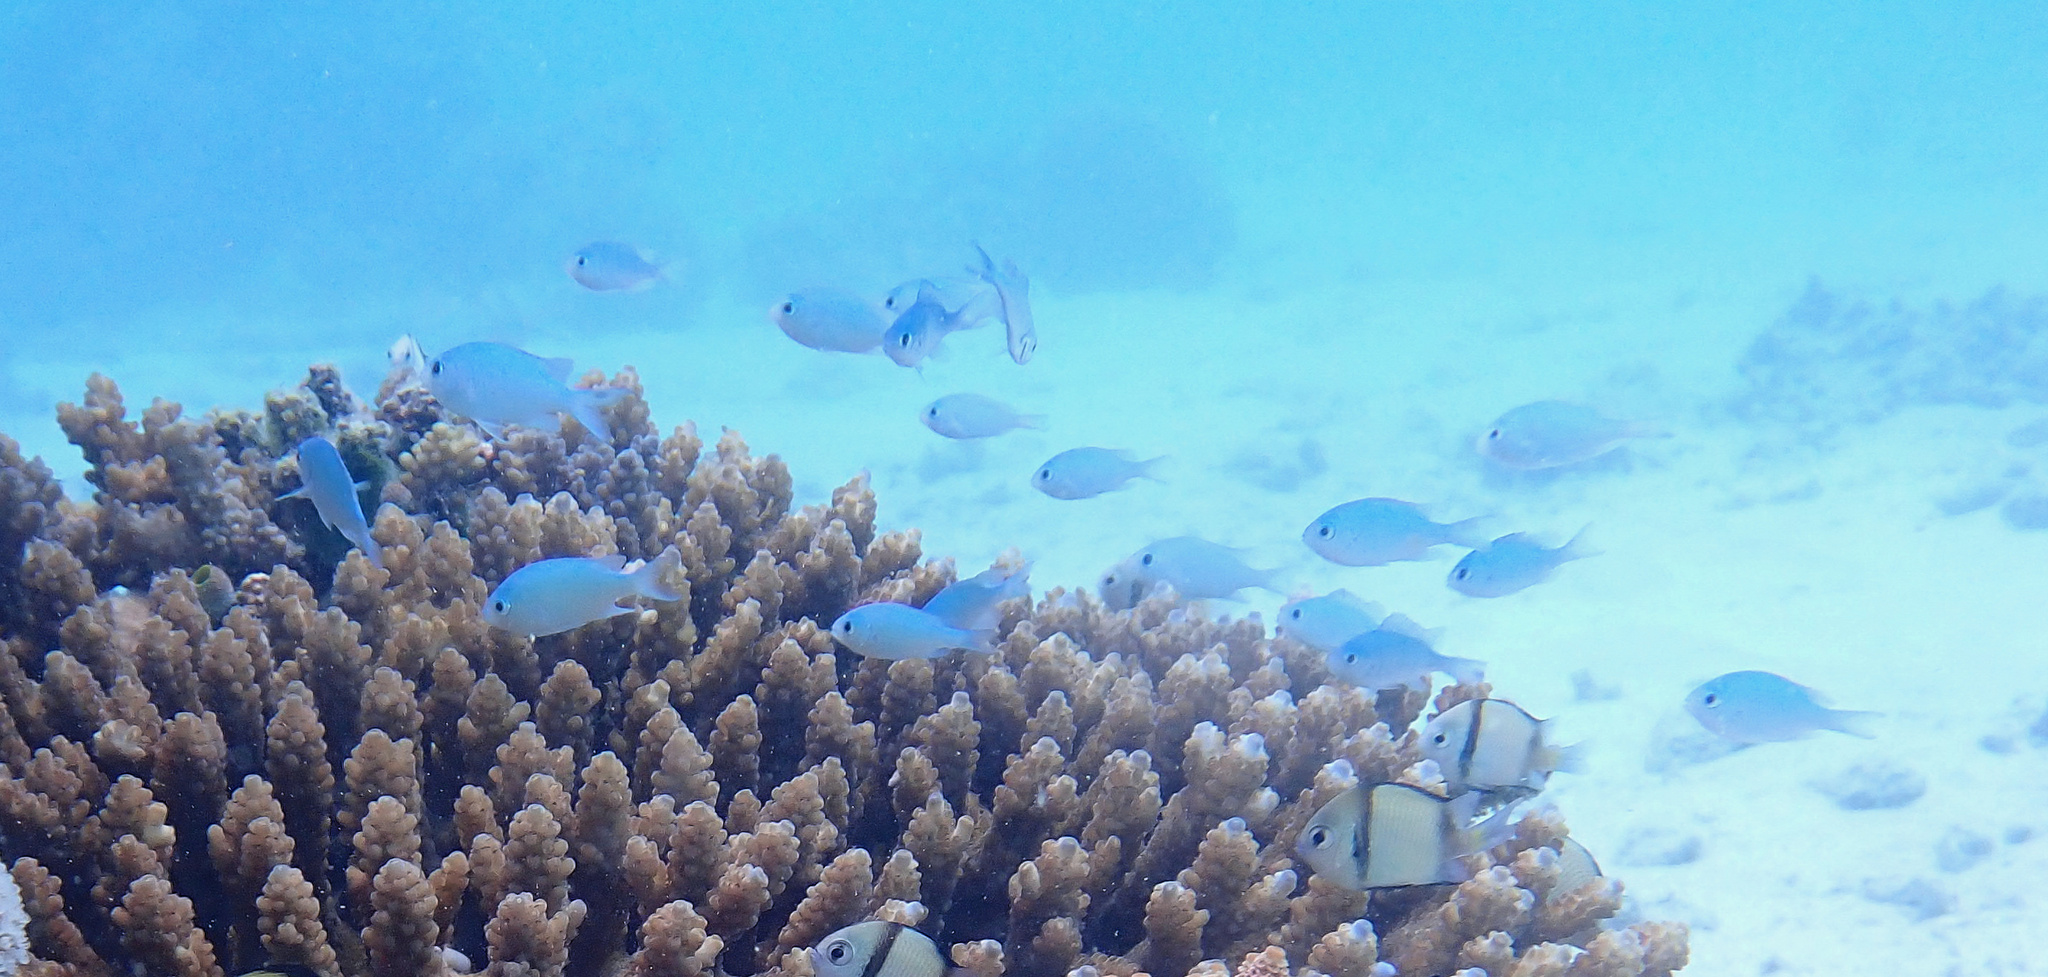
Chromis viridis (Blue-green Chromis)